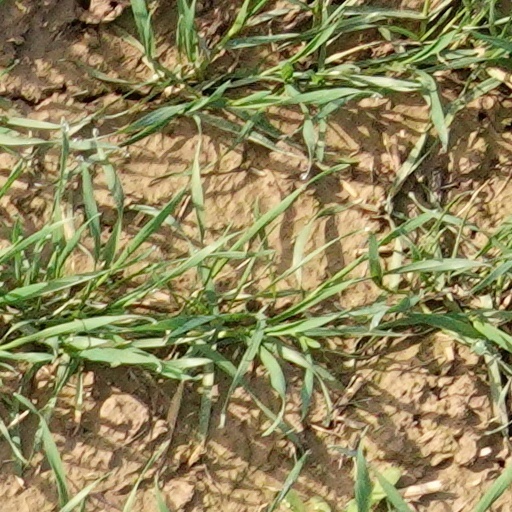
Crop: wheat